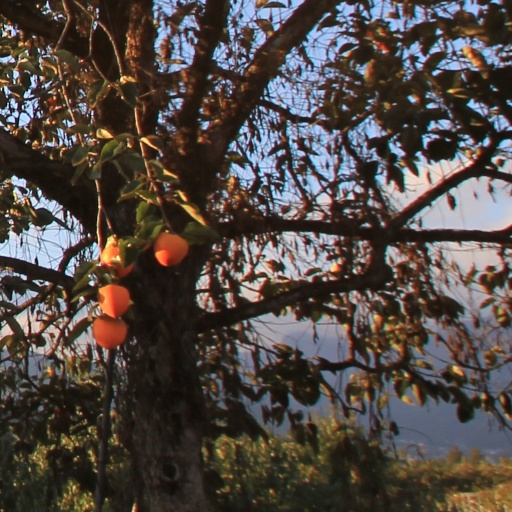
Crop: grape